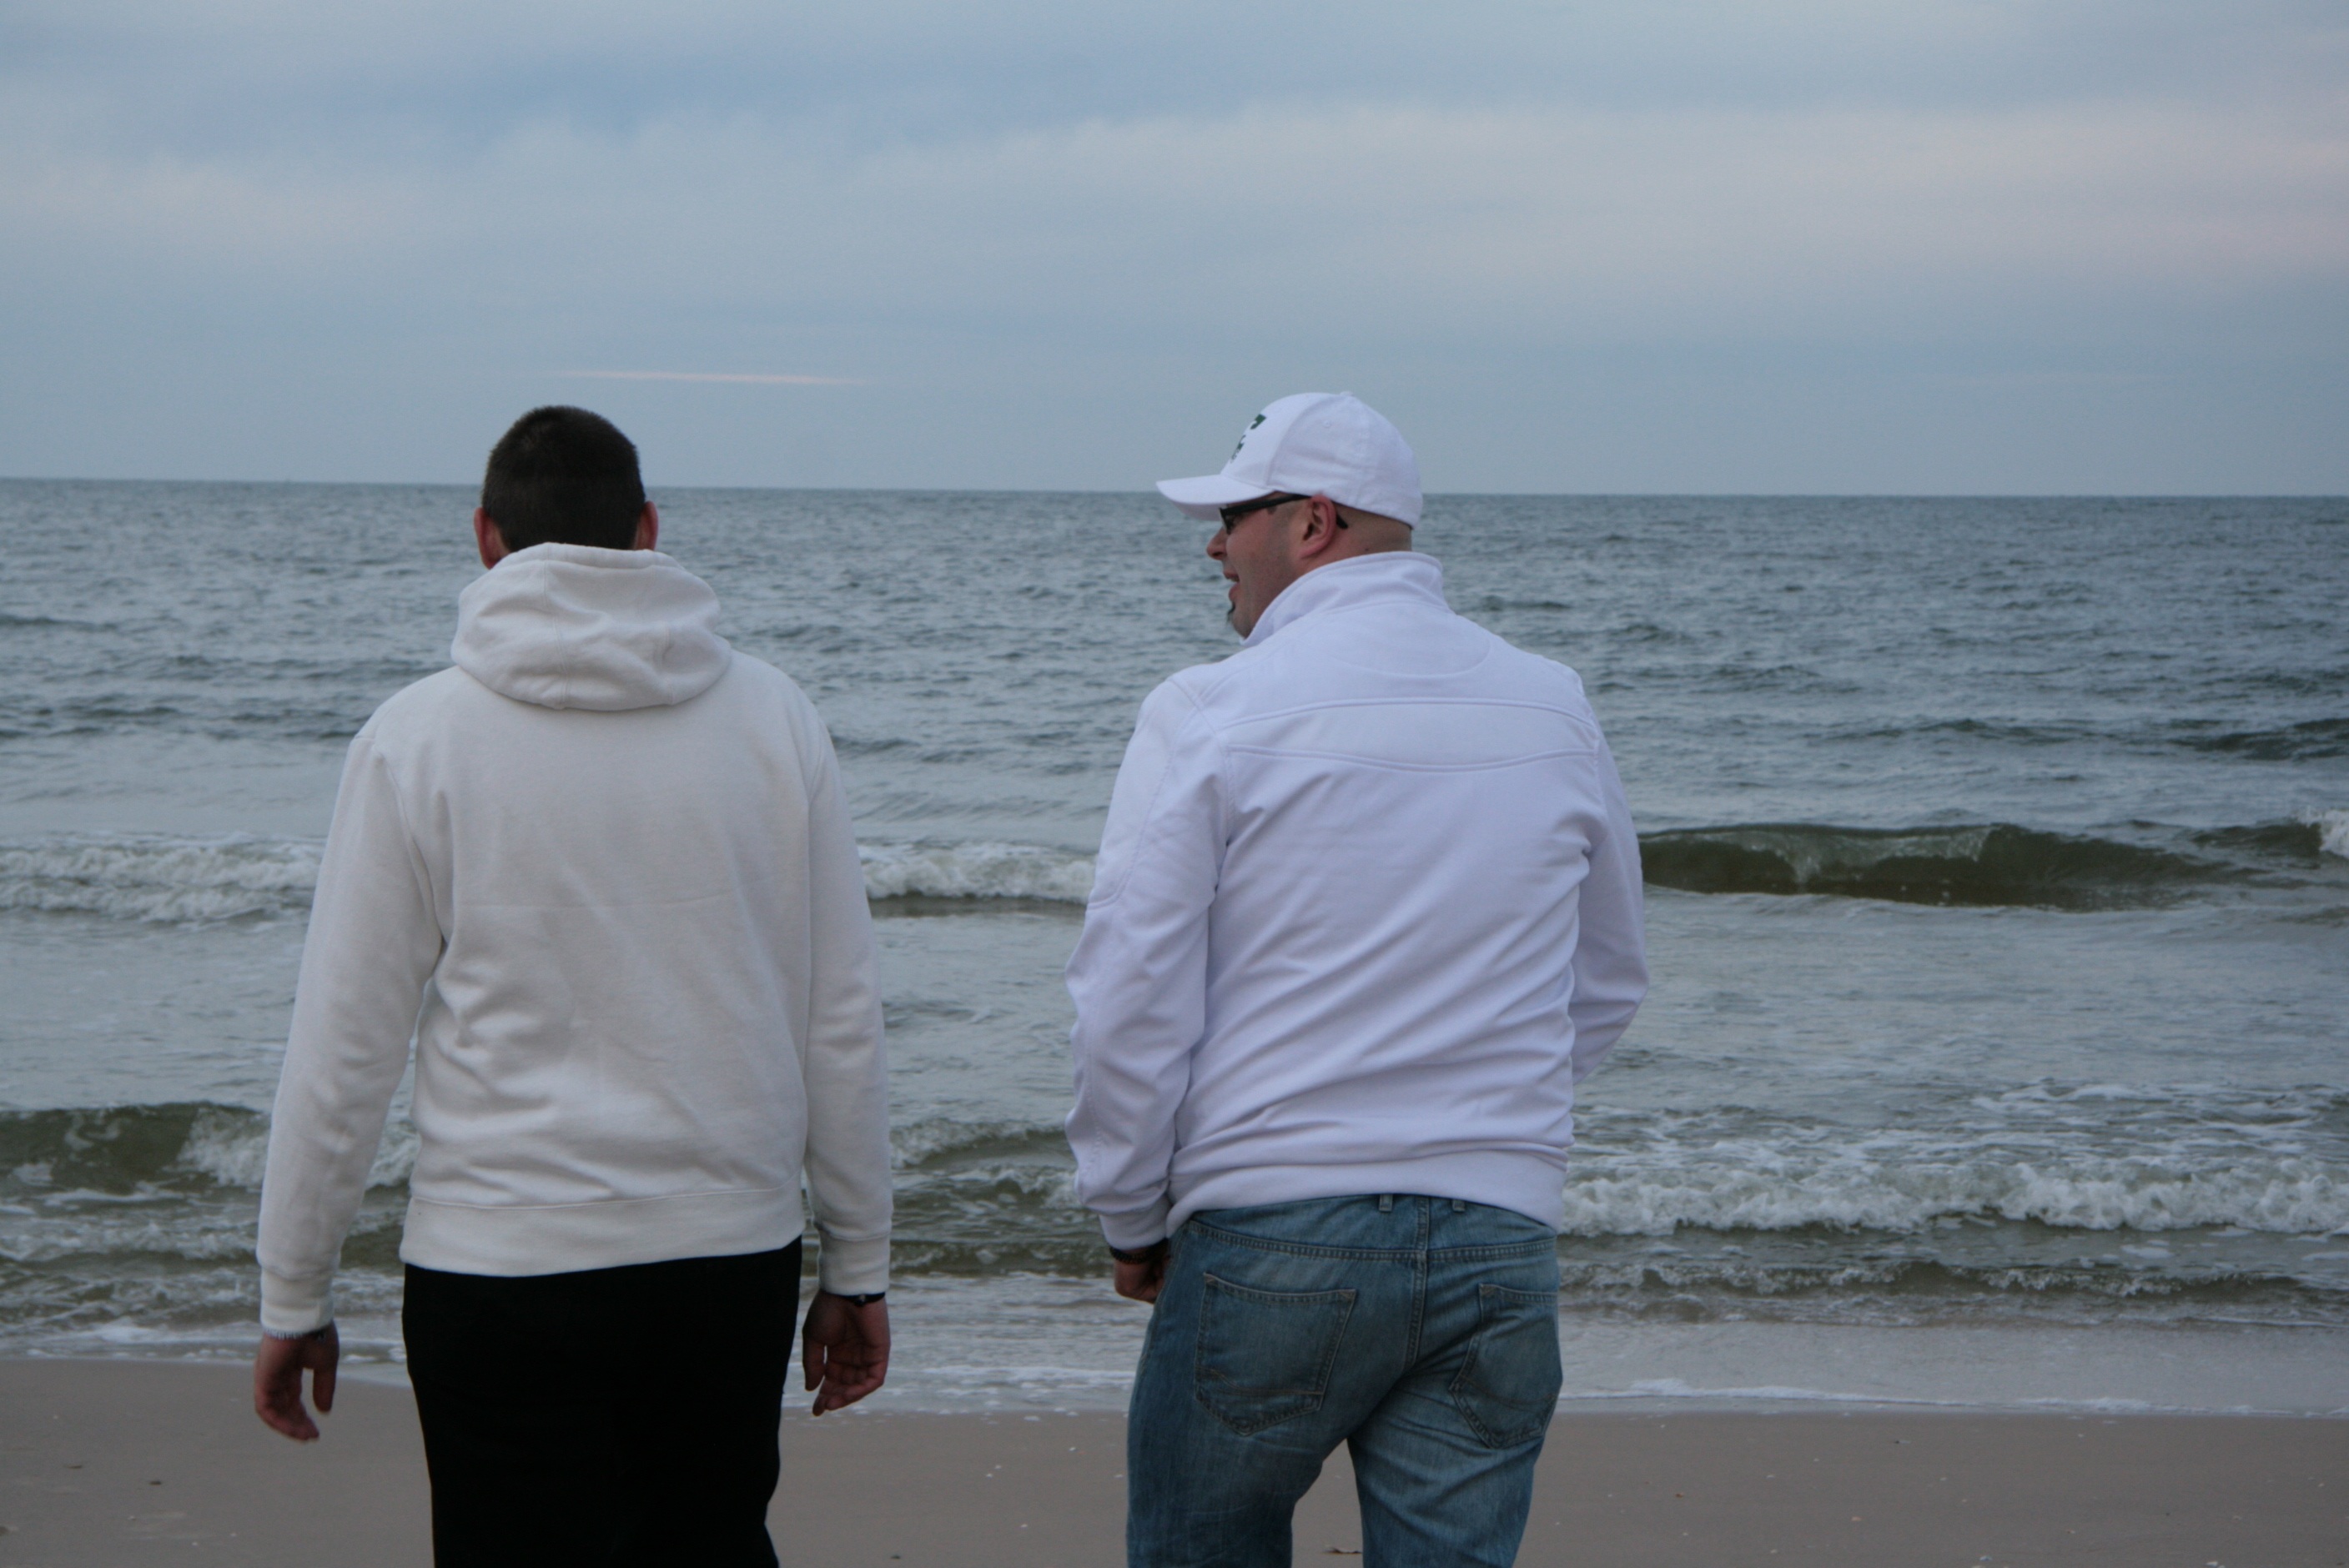
man, beach, sea, coast, ocean, cold, shore, vacation, seaside, walk, friendship, friends, holidays, move, baltic sea, immediately